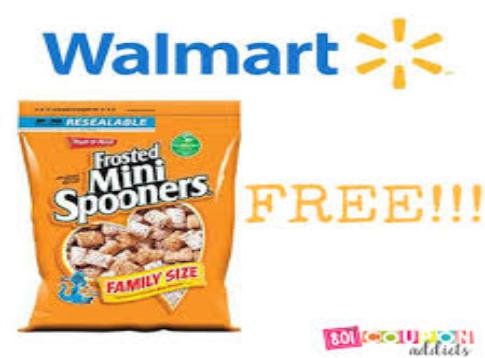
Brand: Frosted Mini Spooners
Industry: Food